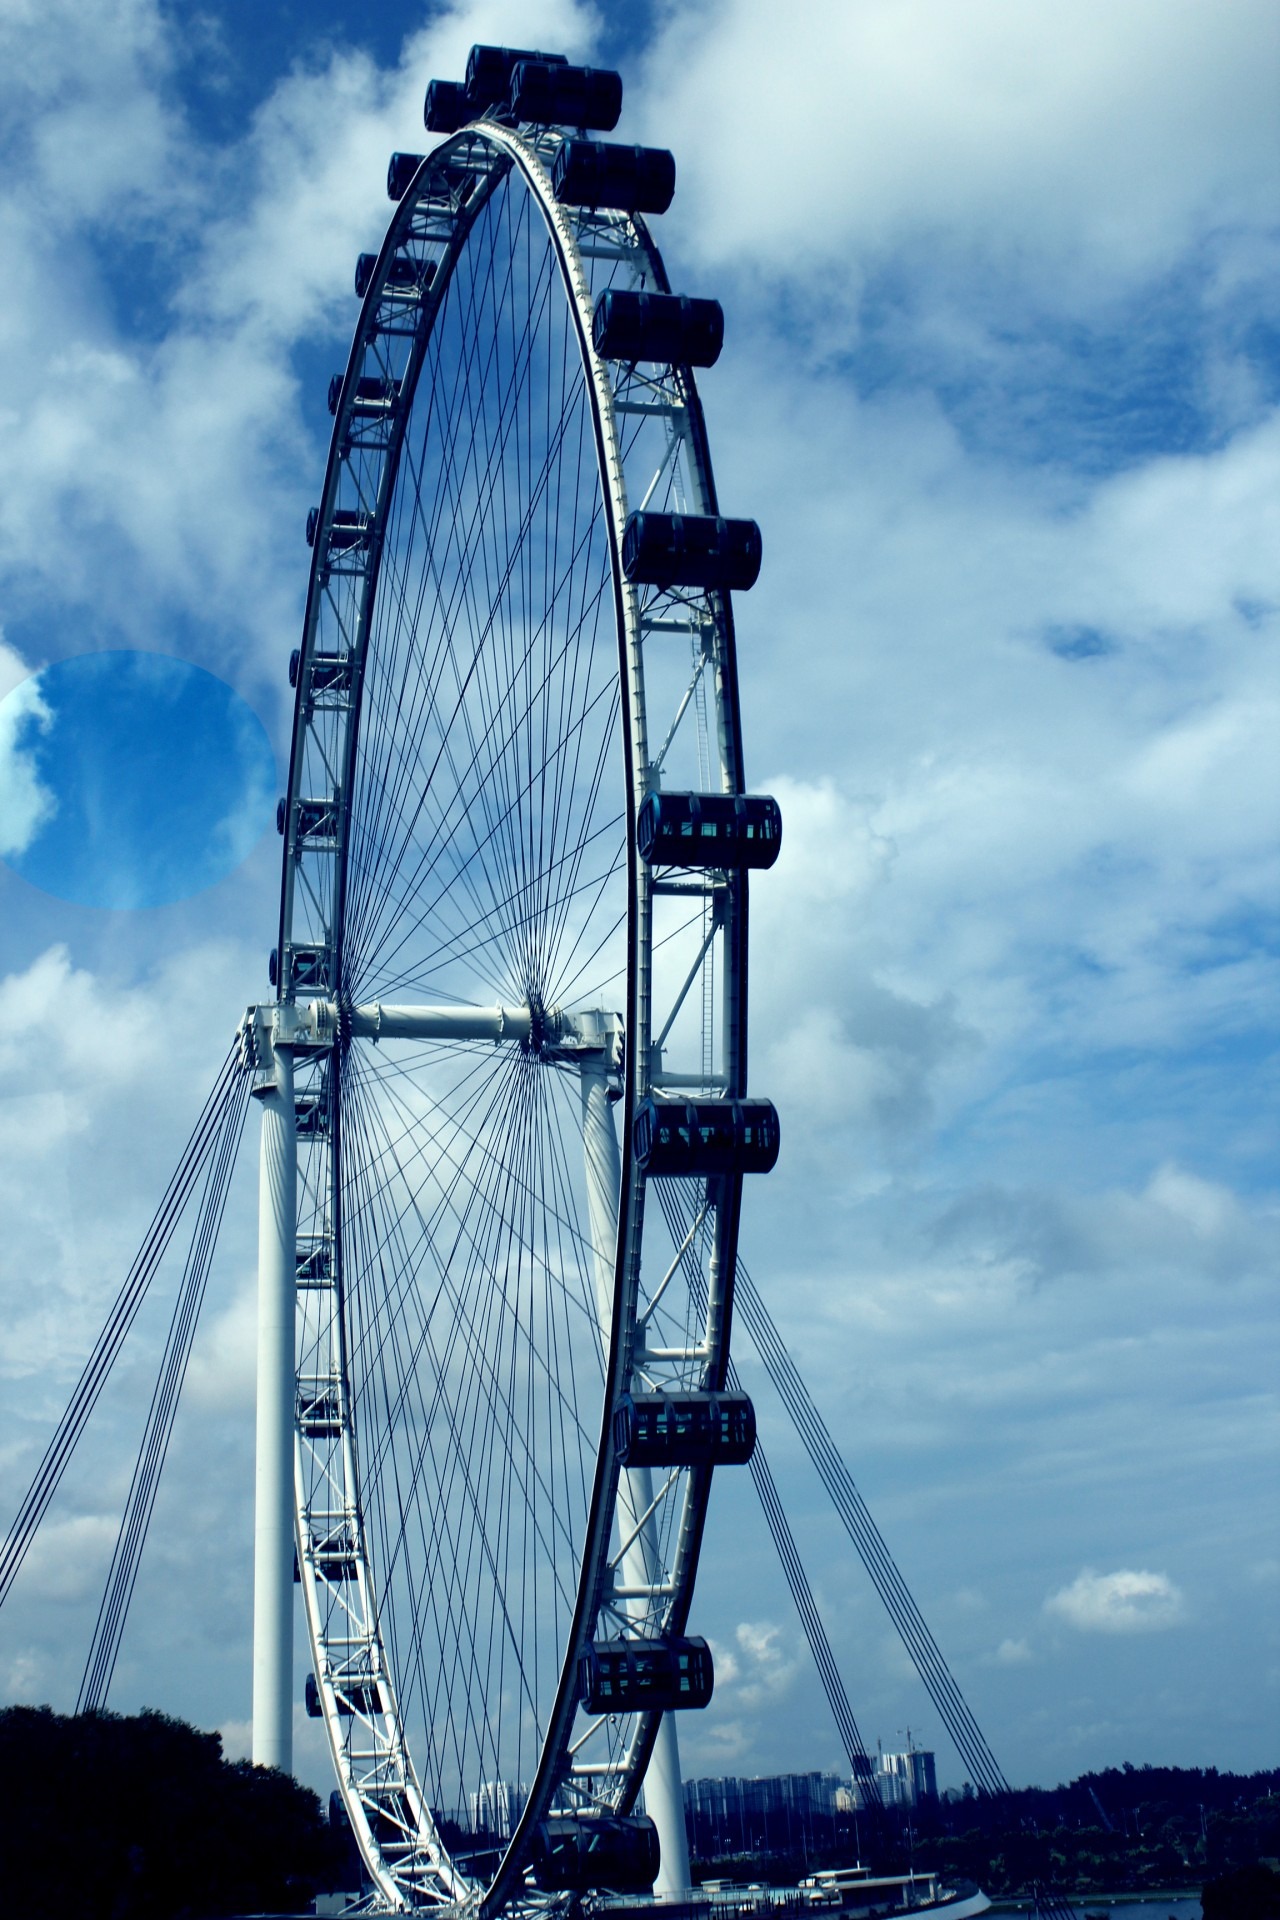
architecture, vacation, travel, recreation, high, vehicle, relax, ferris wheel, amusement park, mast, ride, blue, place, tour, tall, big, tourist attraction, amusement, singapore, flyer, singapore flyer, outdoor recreation, fantasy land